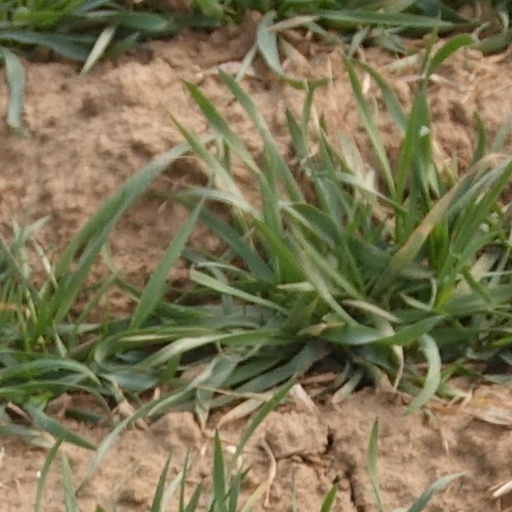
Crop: wheat